Marcelo Mendieta

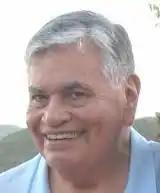

José Luis Marcelo Ventecol Mendieta (born January 16, 1937) is an Argentine journalist. He was born on a farm in Orán, Salta, but was registered in the Civil Registry in Jujuy.